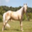
Label: horse